Les Hughson

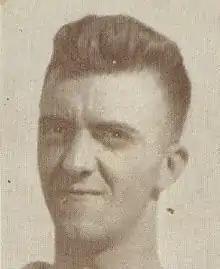
Hughson in 1927

Leslie William Mitchell Hughson (12 September 1907 – 22 October 1985) was an Australian rules footballer who played for Collingwood, Hawthorn, Carlton, St Kilda and Fitzroy in the Victorian Football League (VFL).